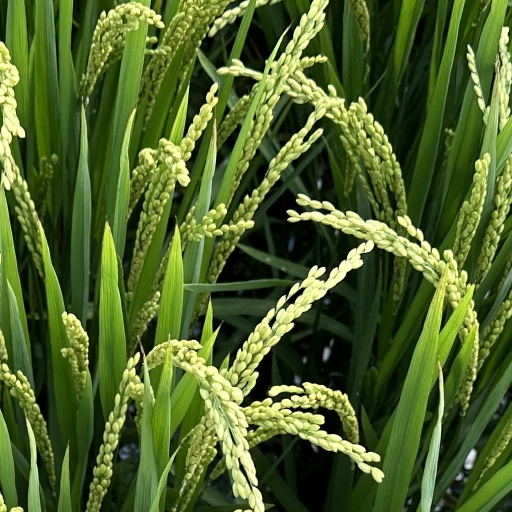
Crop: rice